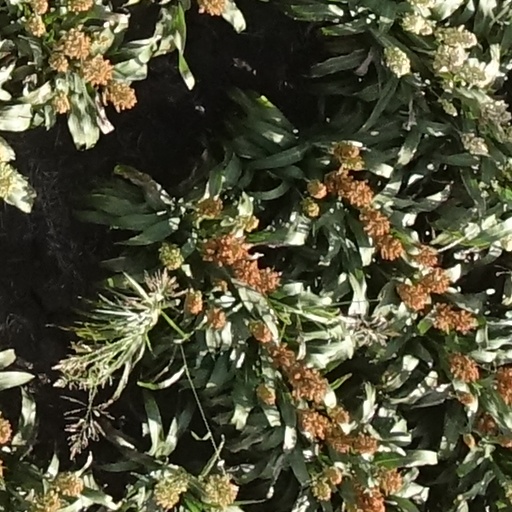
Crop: sorghum